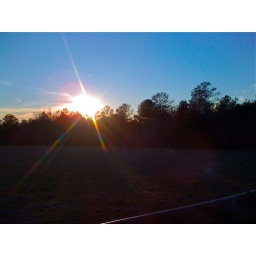
Sunset over a green field